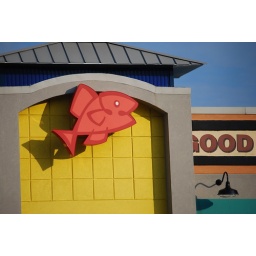
My dad was like &amp;quot;bet you can't get a good clear shot of the fish over there&amp;quot; I did.